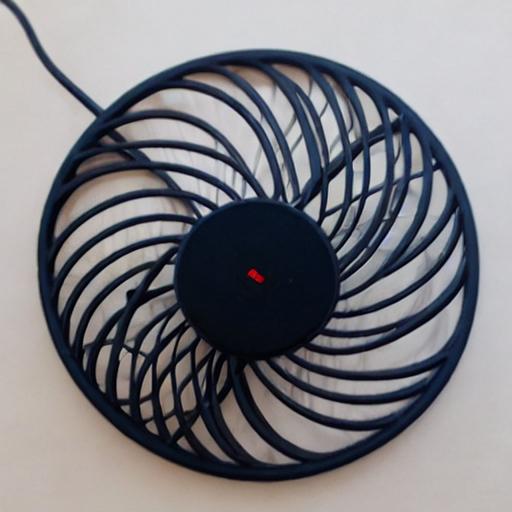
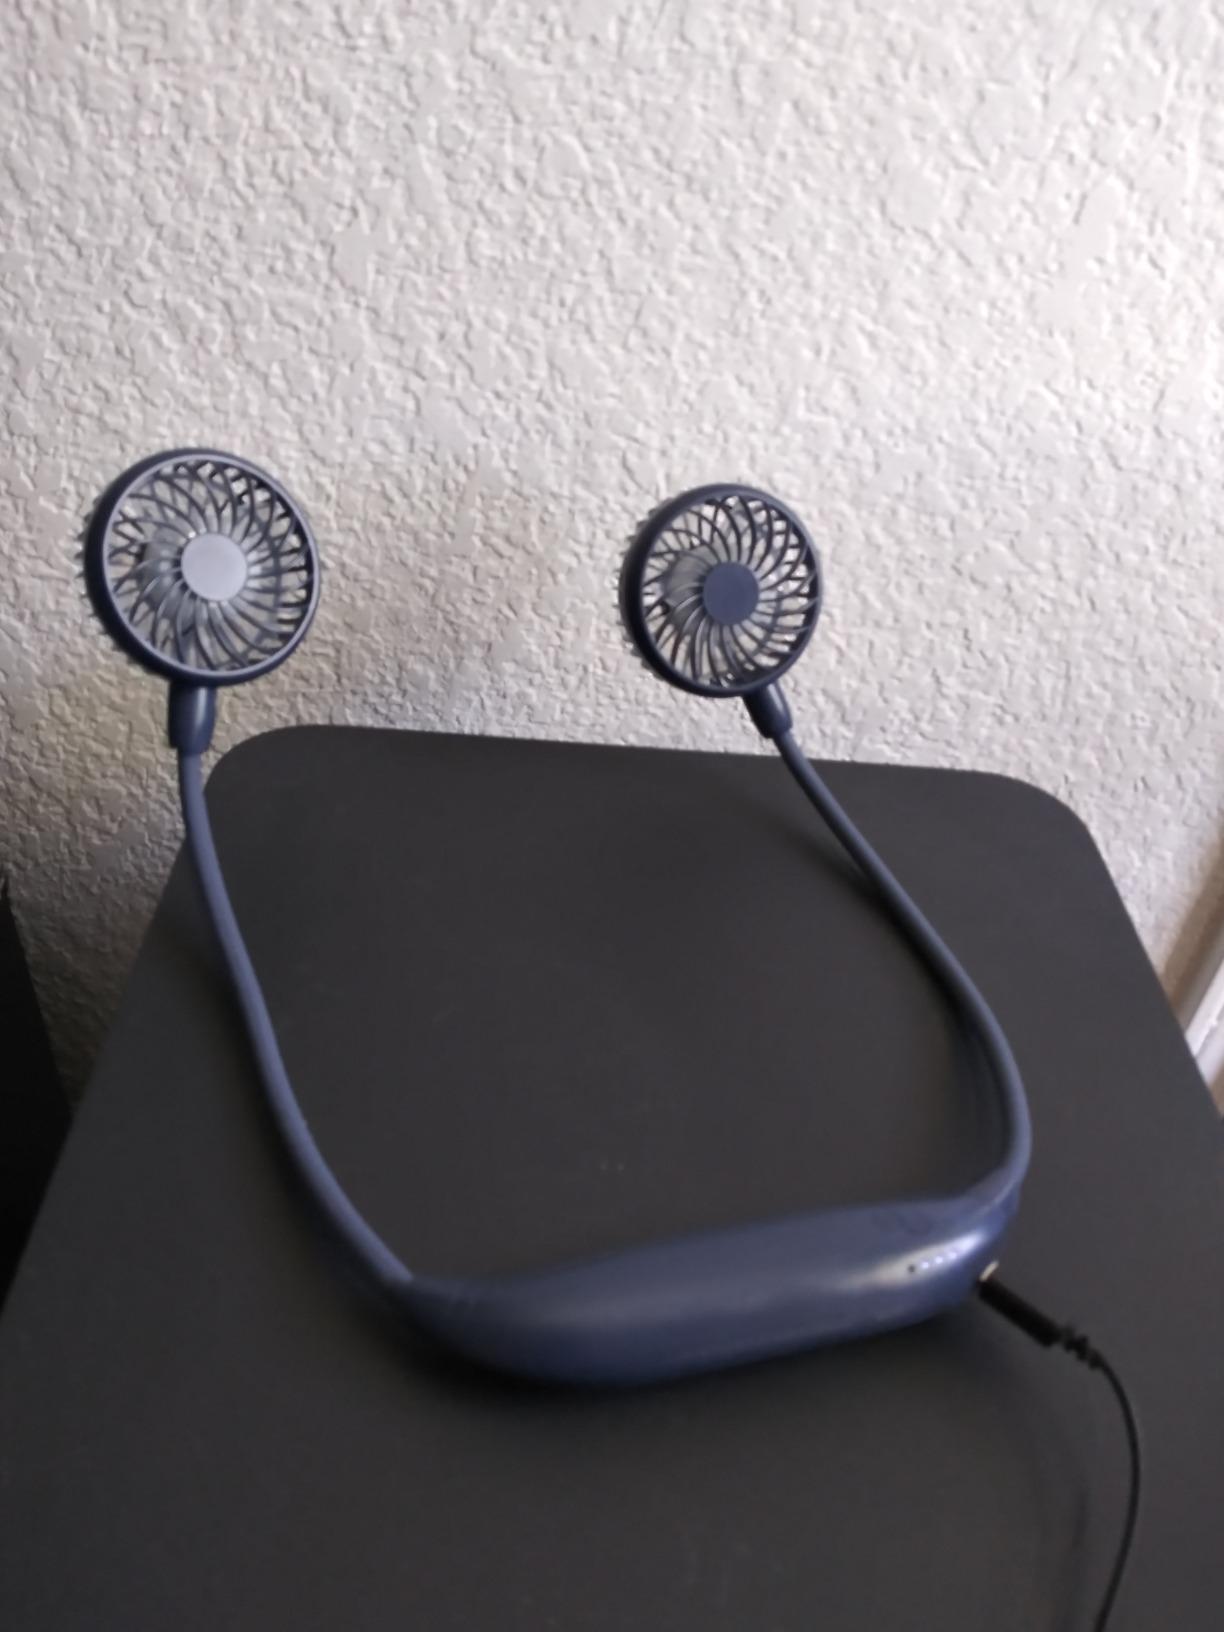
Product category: fan
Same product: no